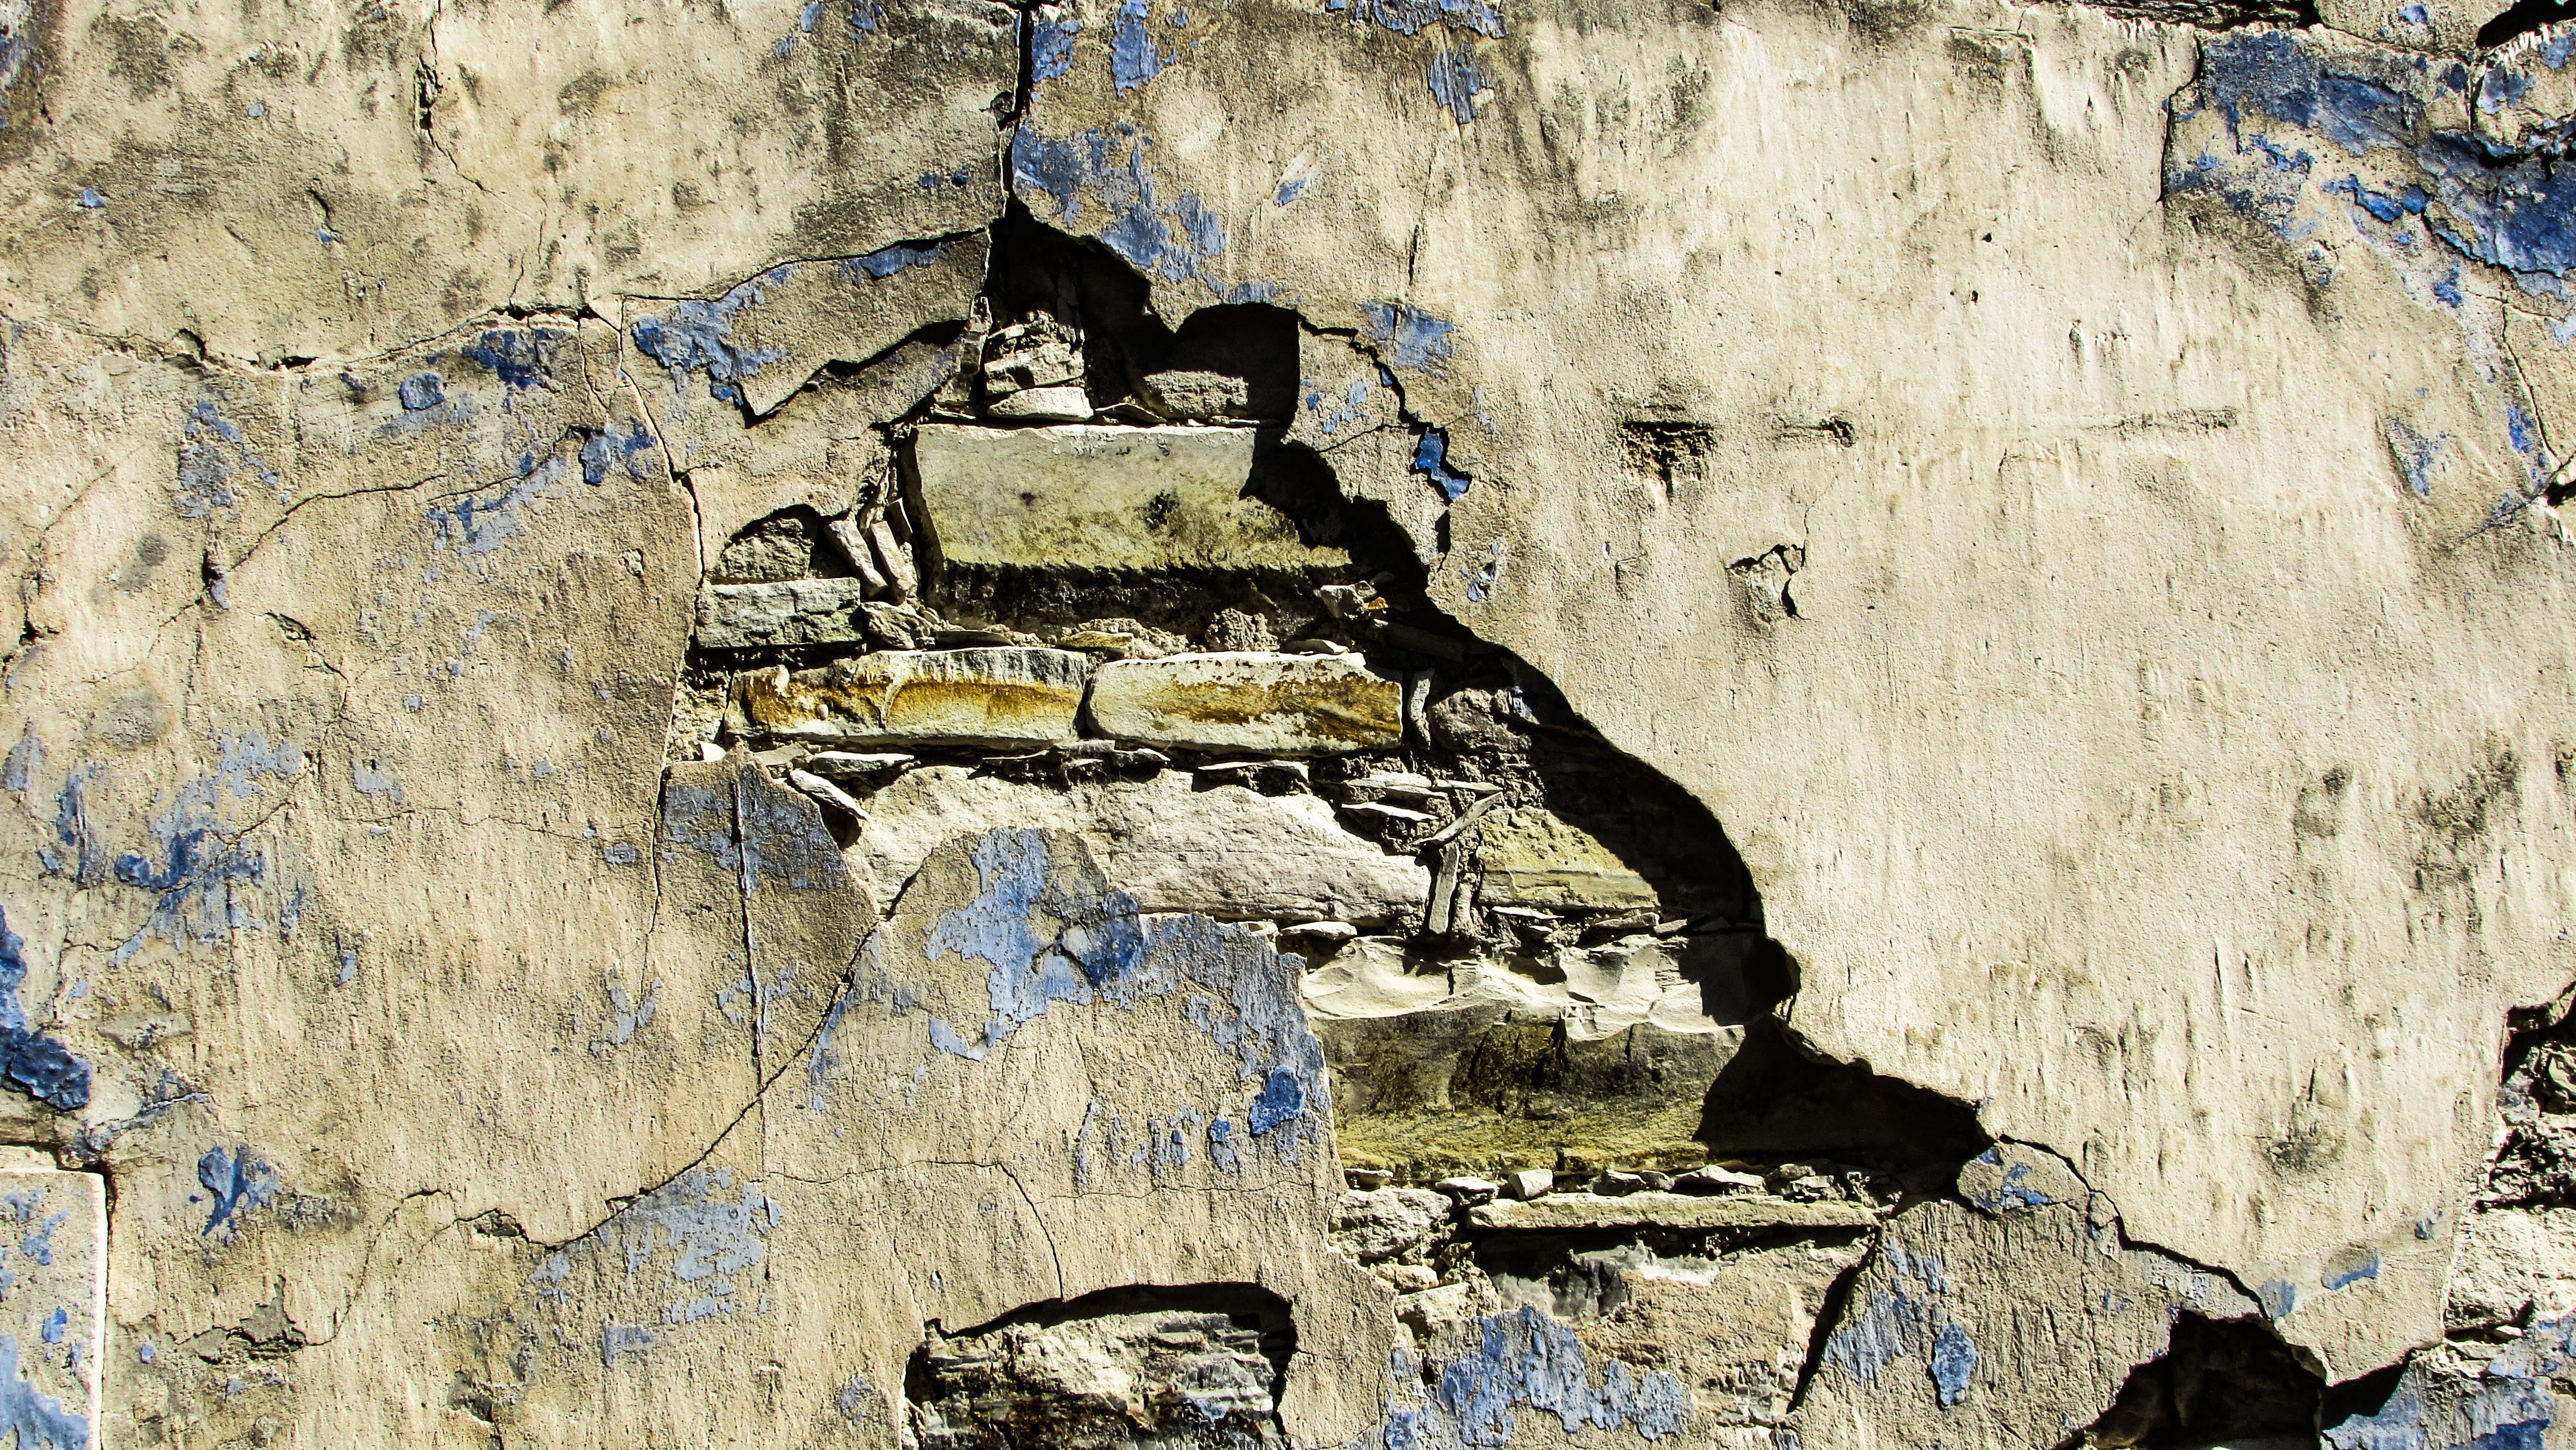
rock, house, texture, wall, blue, decay, terrain, material, weathered, art, geology, ruins, damaged, wear, cyprus, aged, kato drys, ancient history